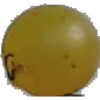
Label: Grape White 3